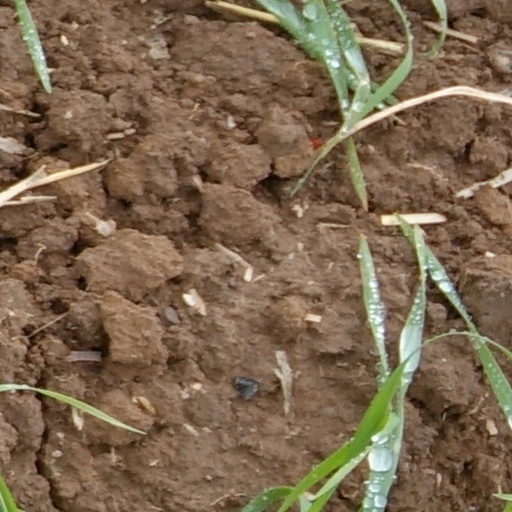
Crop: wheat